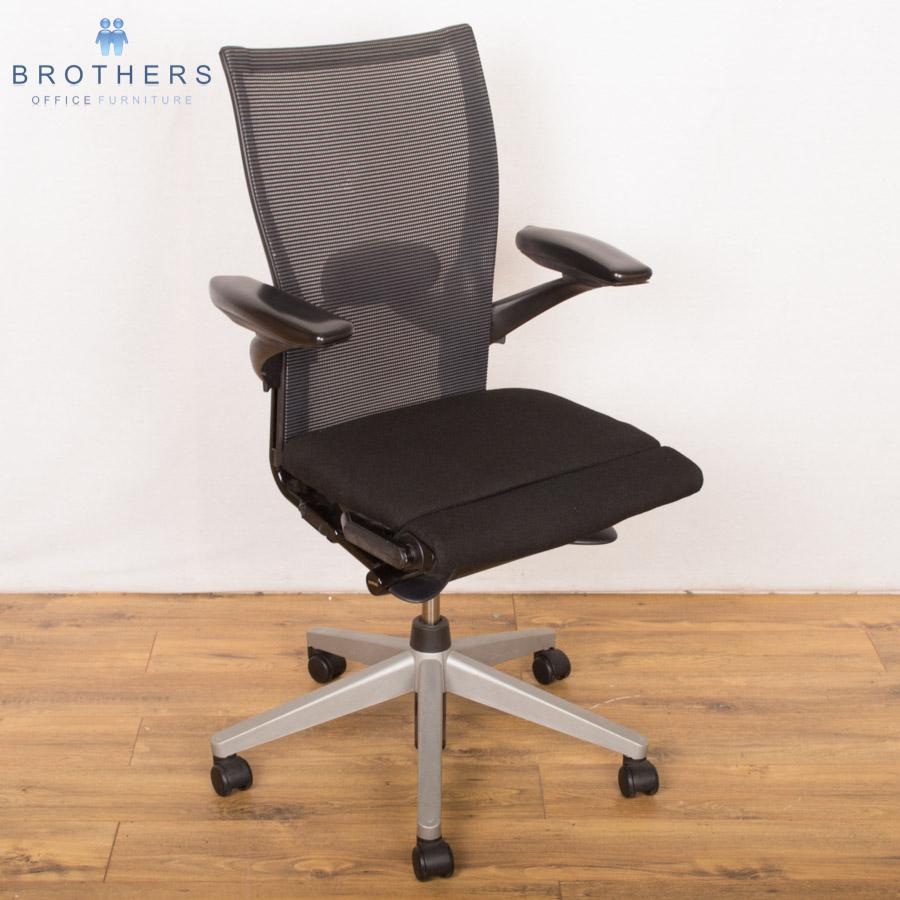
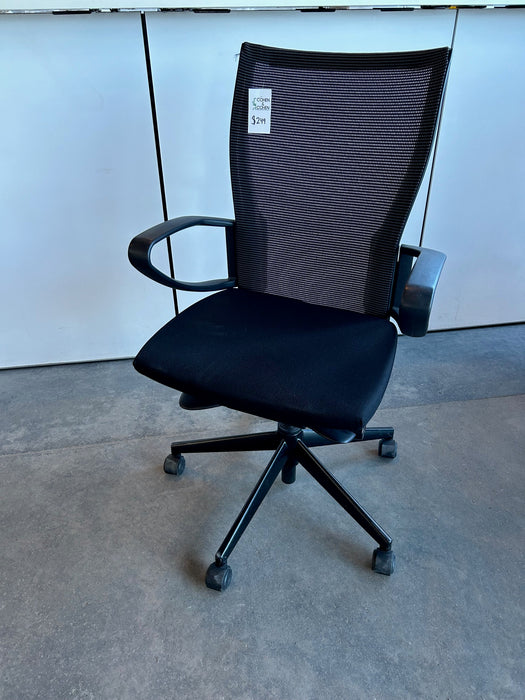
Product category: items_chair
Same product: no